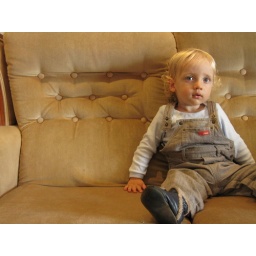
on the vintage couch in a local clothes shop. he likes it here